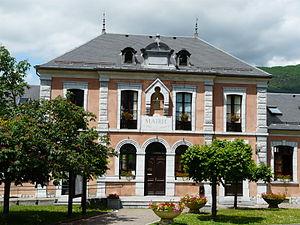
La mairie de Marignac, Haute-Garonne, France.